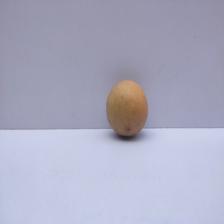
Size: Medium